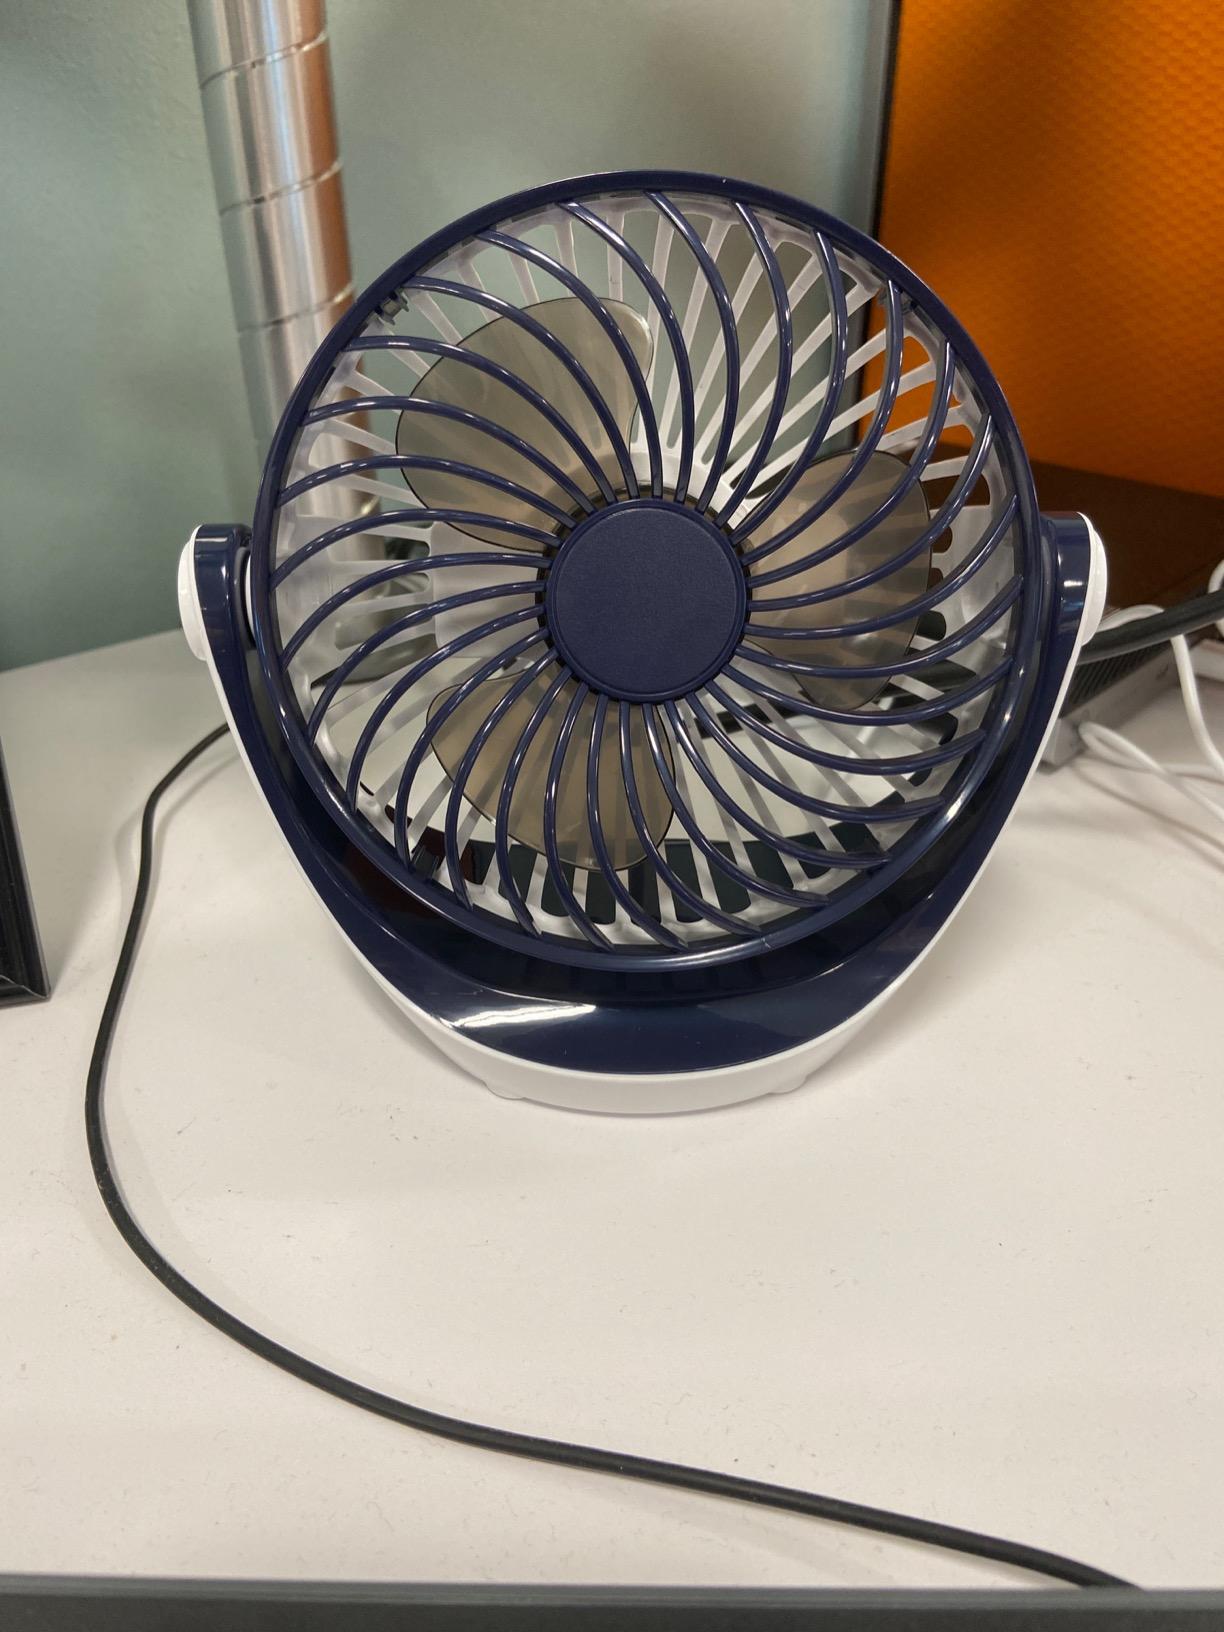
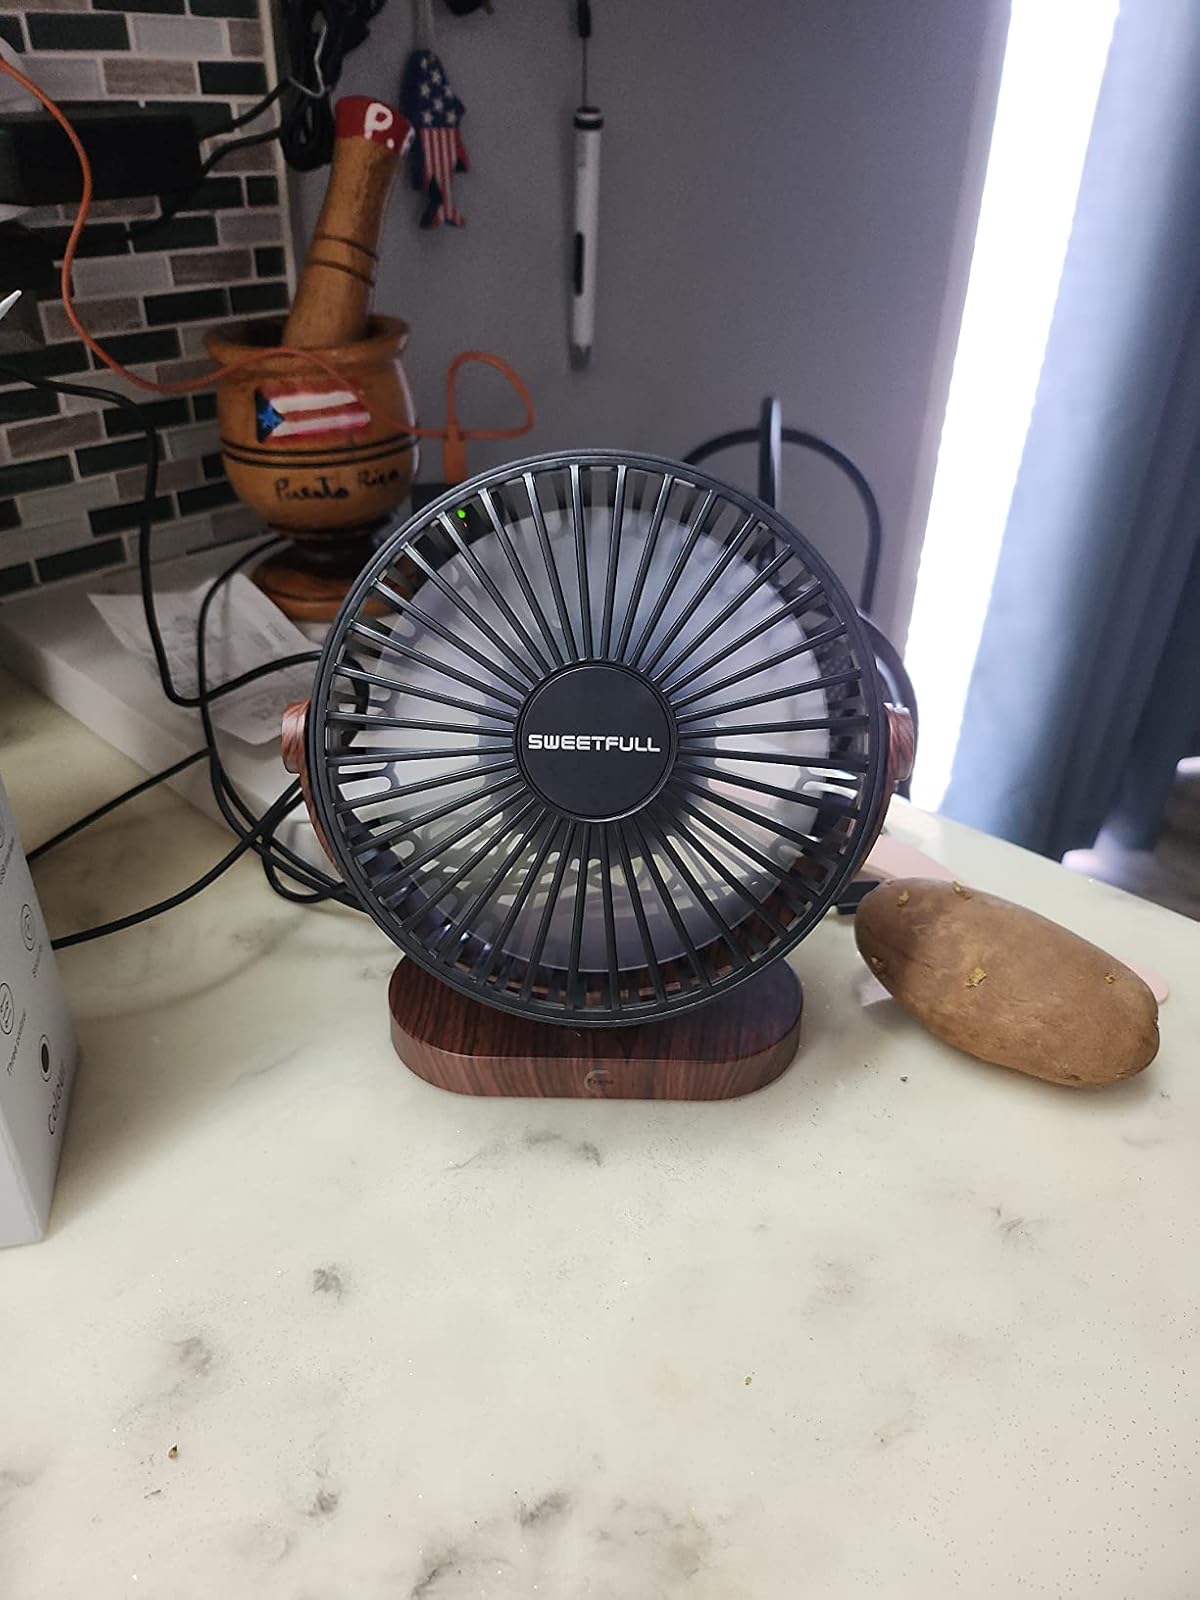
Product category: fan
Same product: no